Surround (video game)

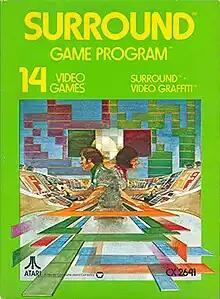
Box art by Cliff Spohn

Surround is a video game programmed by Alan Miller and published by Atari, Inc. for the Atari Video Computer System (Atari VCS). In the game, players navigate a continuously moving block around an enclosed space as a wall trails behind it. Every time the opposite player hits a wall with their block, the other player earns a single point. The first player to reach ten points is the winner.